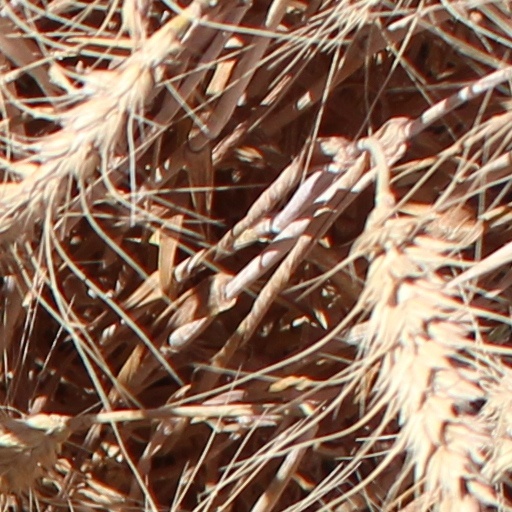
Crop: wheat